Uppsala University

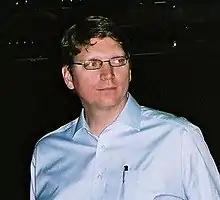
Niklas Zennström, co-founder of KaZaA and Skype

The University's Royal Academic Orchestra was founded in 1627. Its main purpose is to play at academic ceremonies but holds concerts on other occasions as well. Its leader has the title of "director musices". The position has been held by composers such as Wilhelm Stenhammar, Hugo Alfvén and Lars-Erik Larsson. Affiliated with the university are three choirs, the mixed Uppsala University Choir ("Allmänna Sången"), founded in 1830, the male choir Orphei Drängar, founded in 1853, and the Academy Chamber Choir of Uppsala, founded in 1957. A number of other choirs and orchestras are affiliated with the nations.